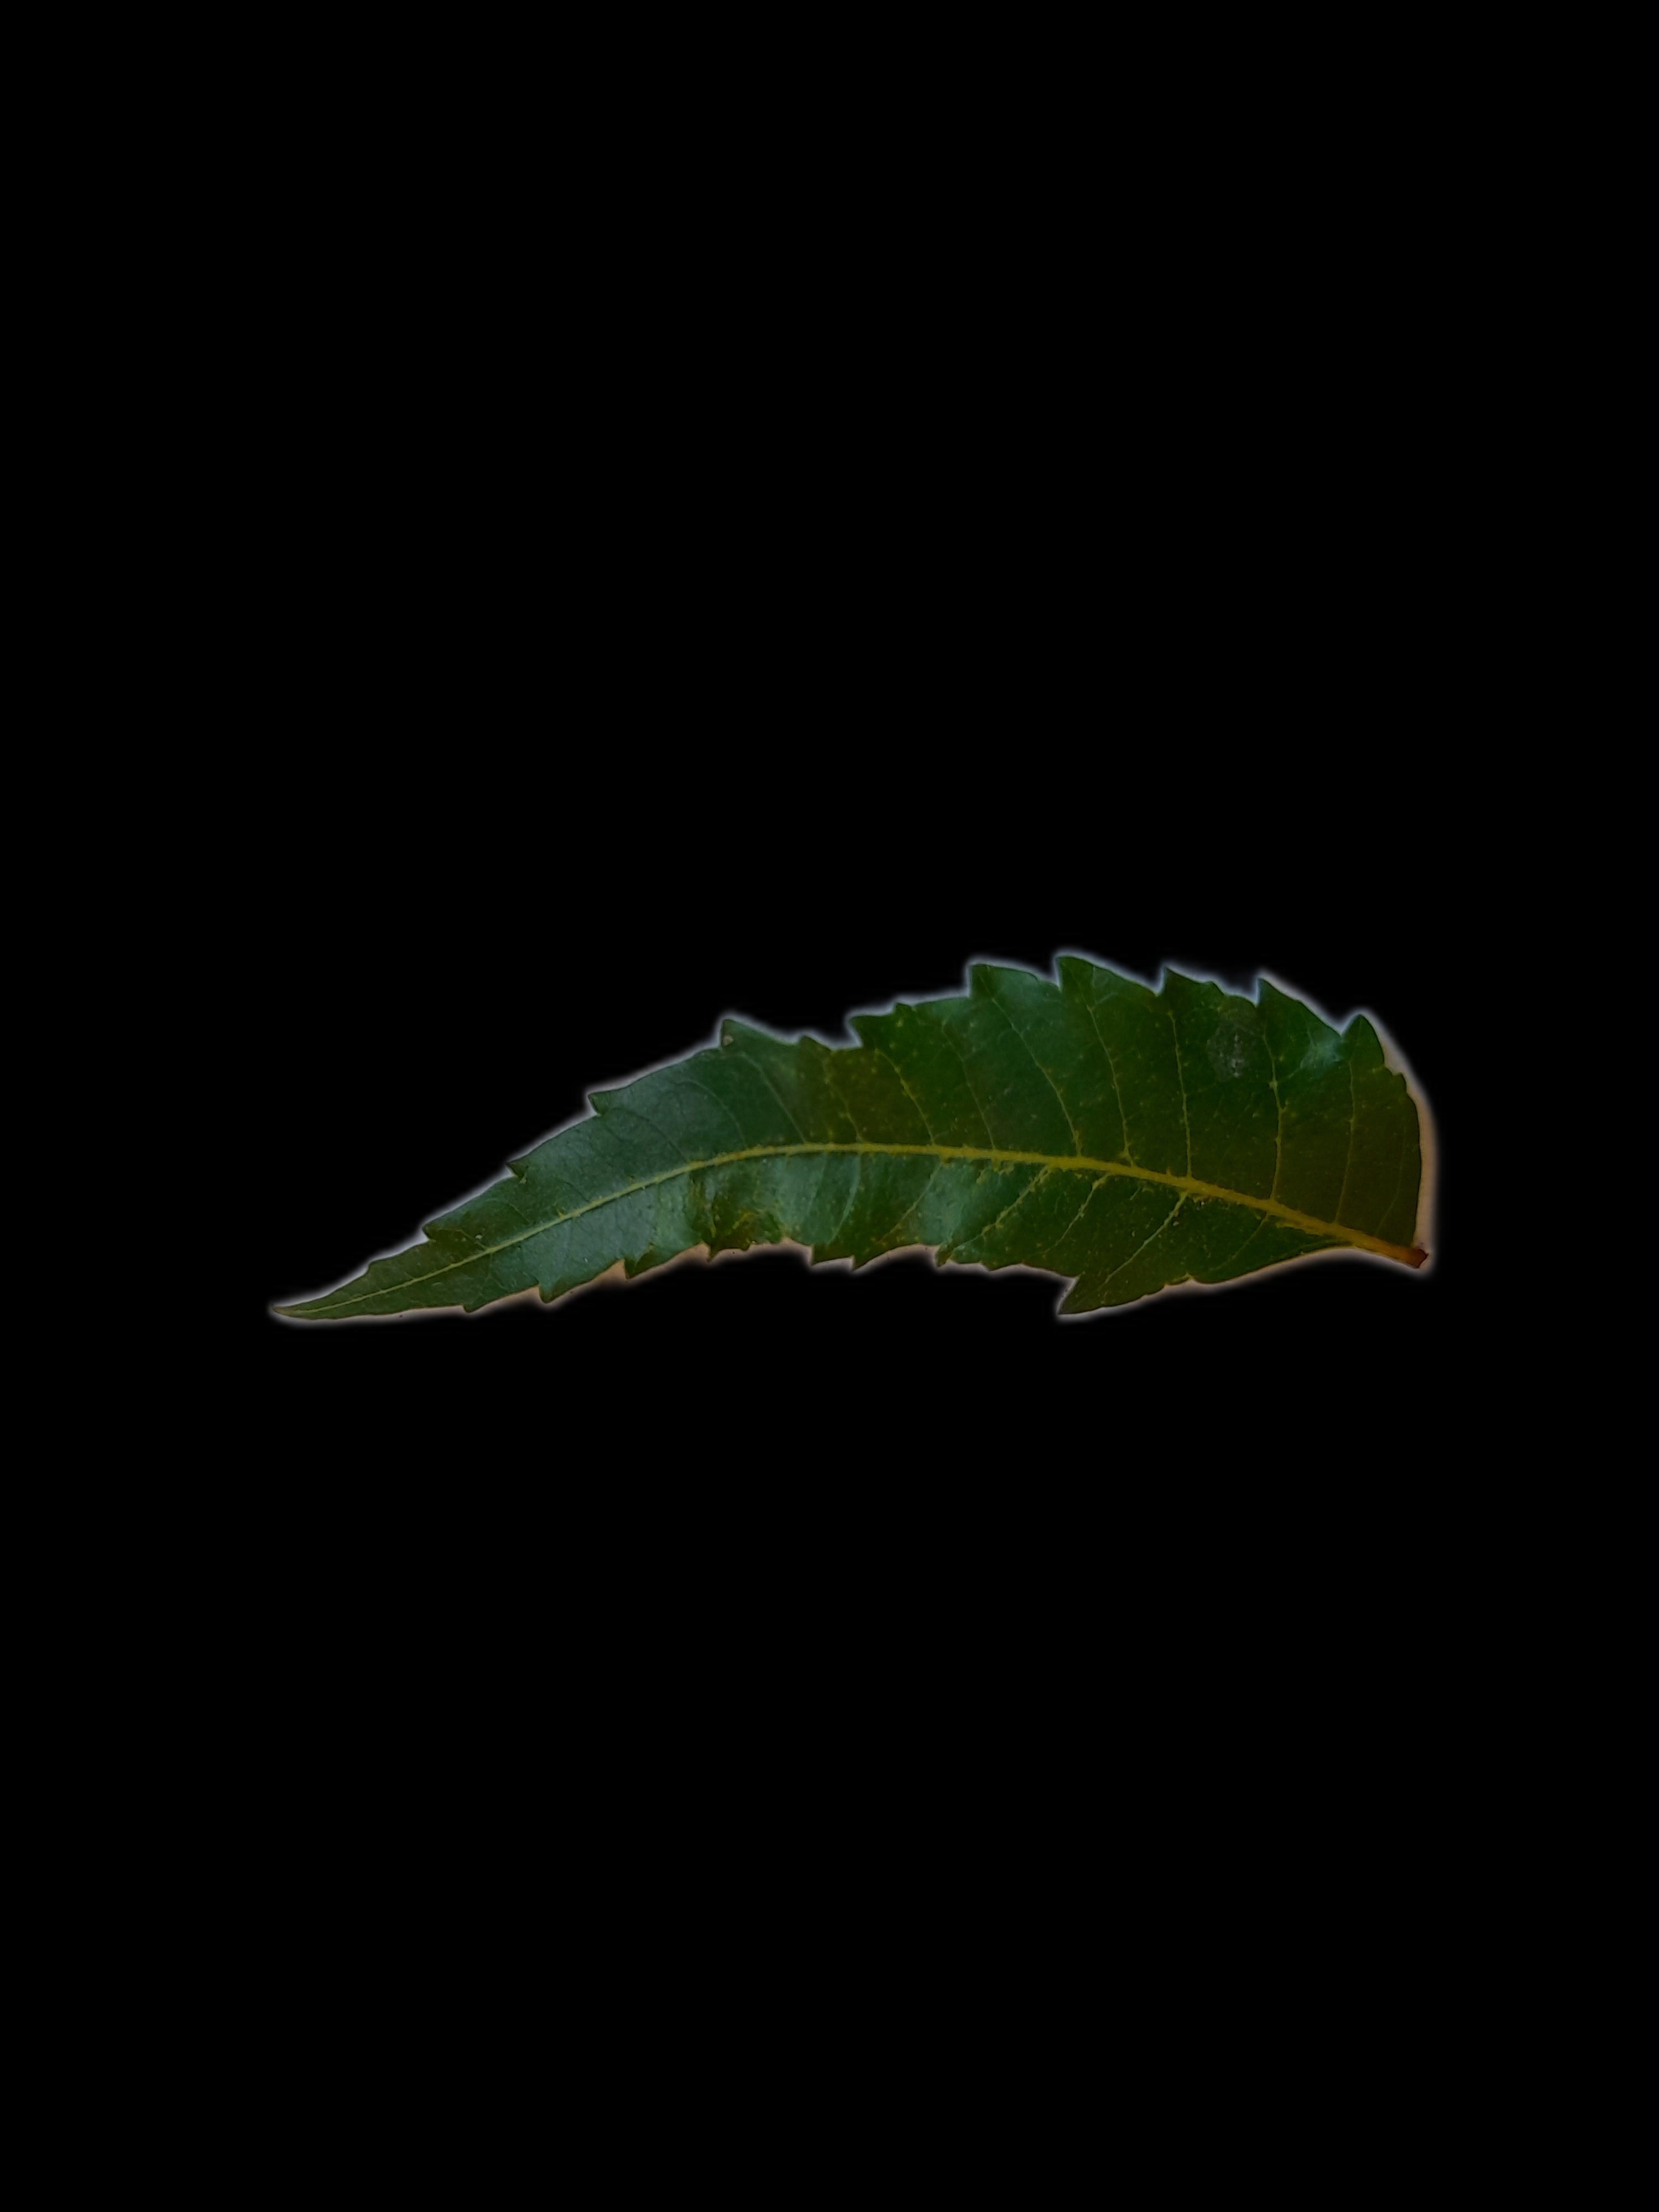
Plant: Neem